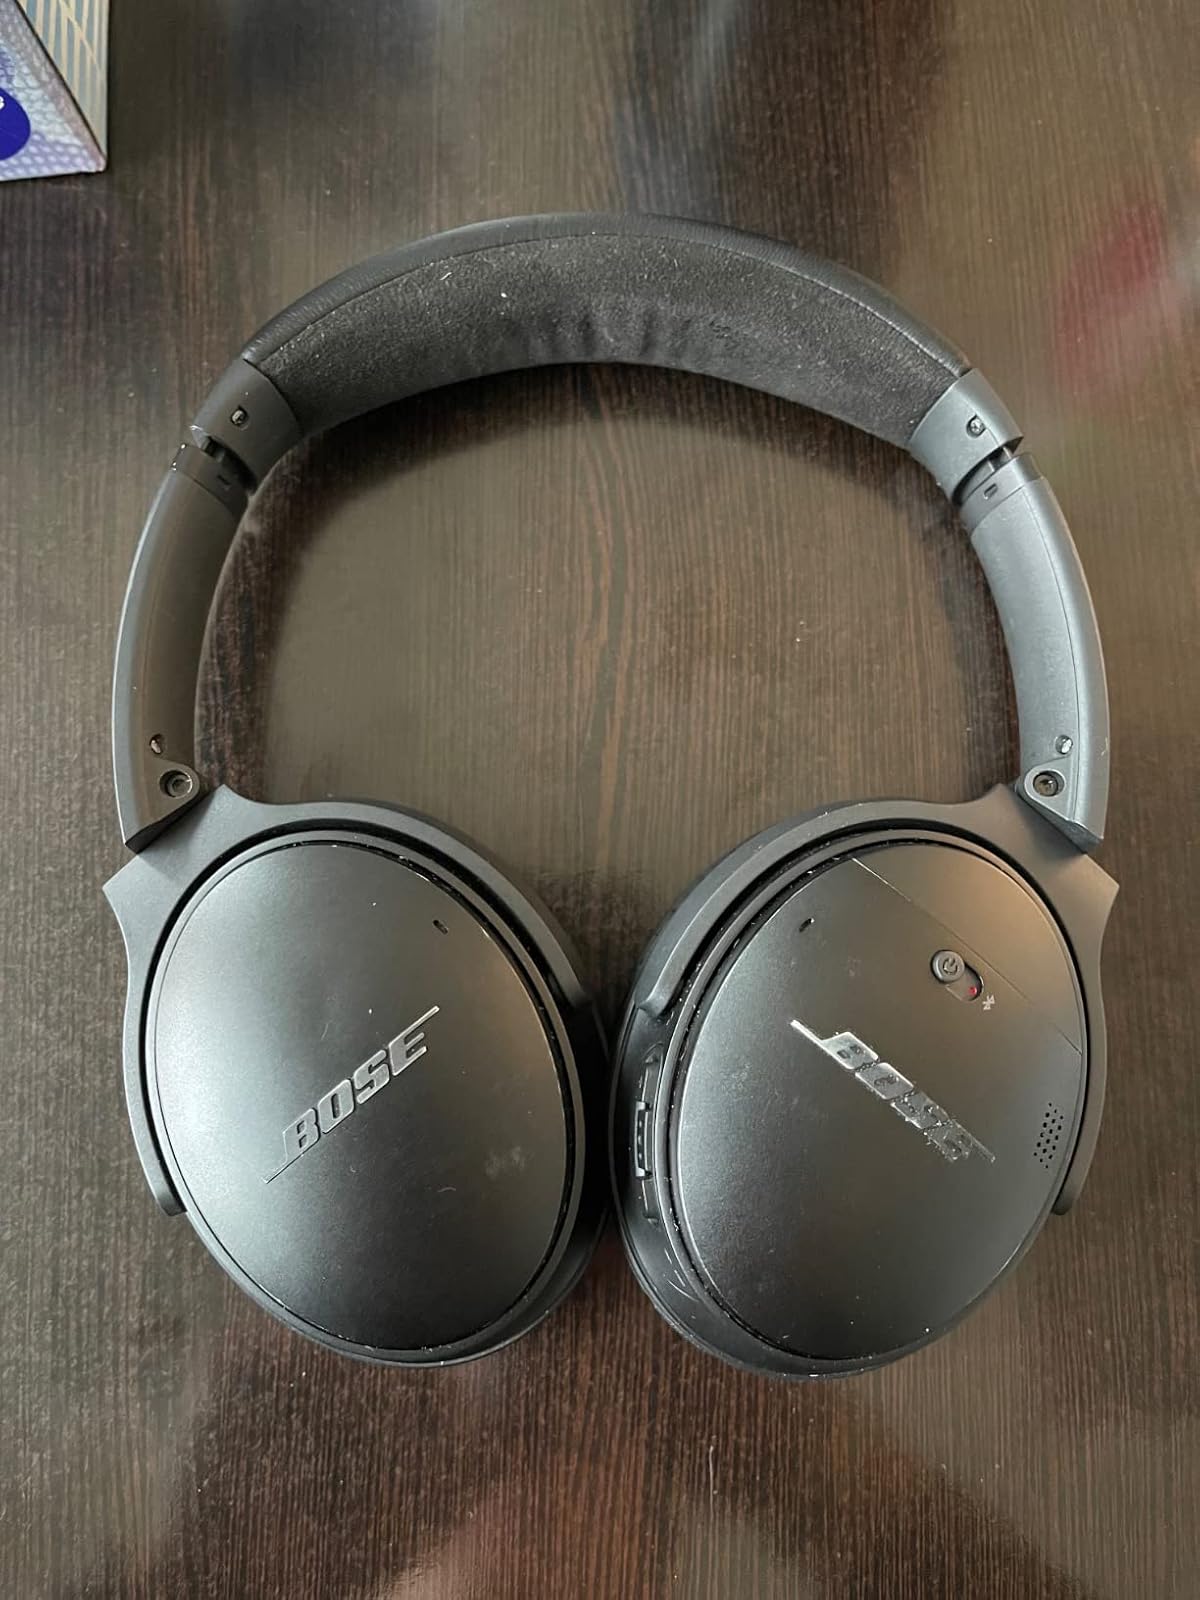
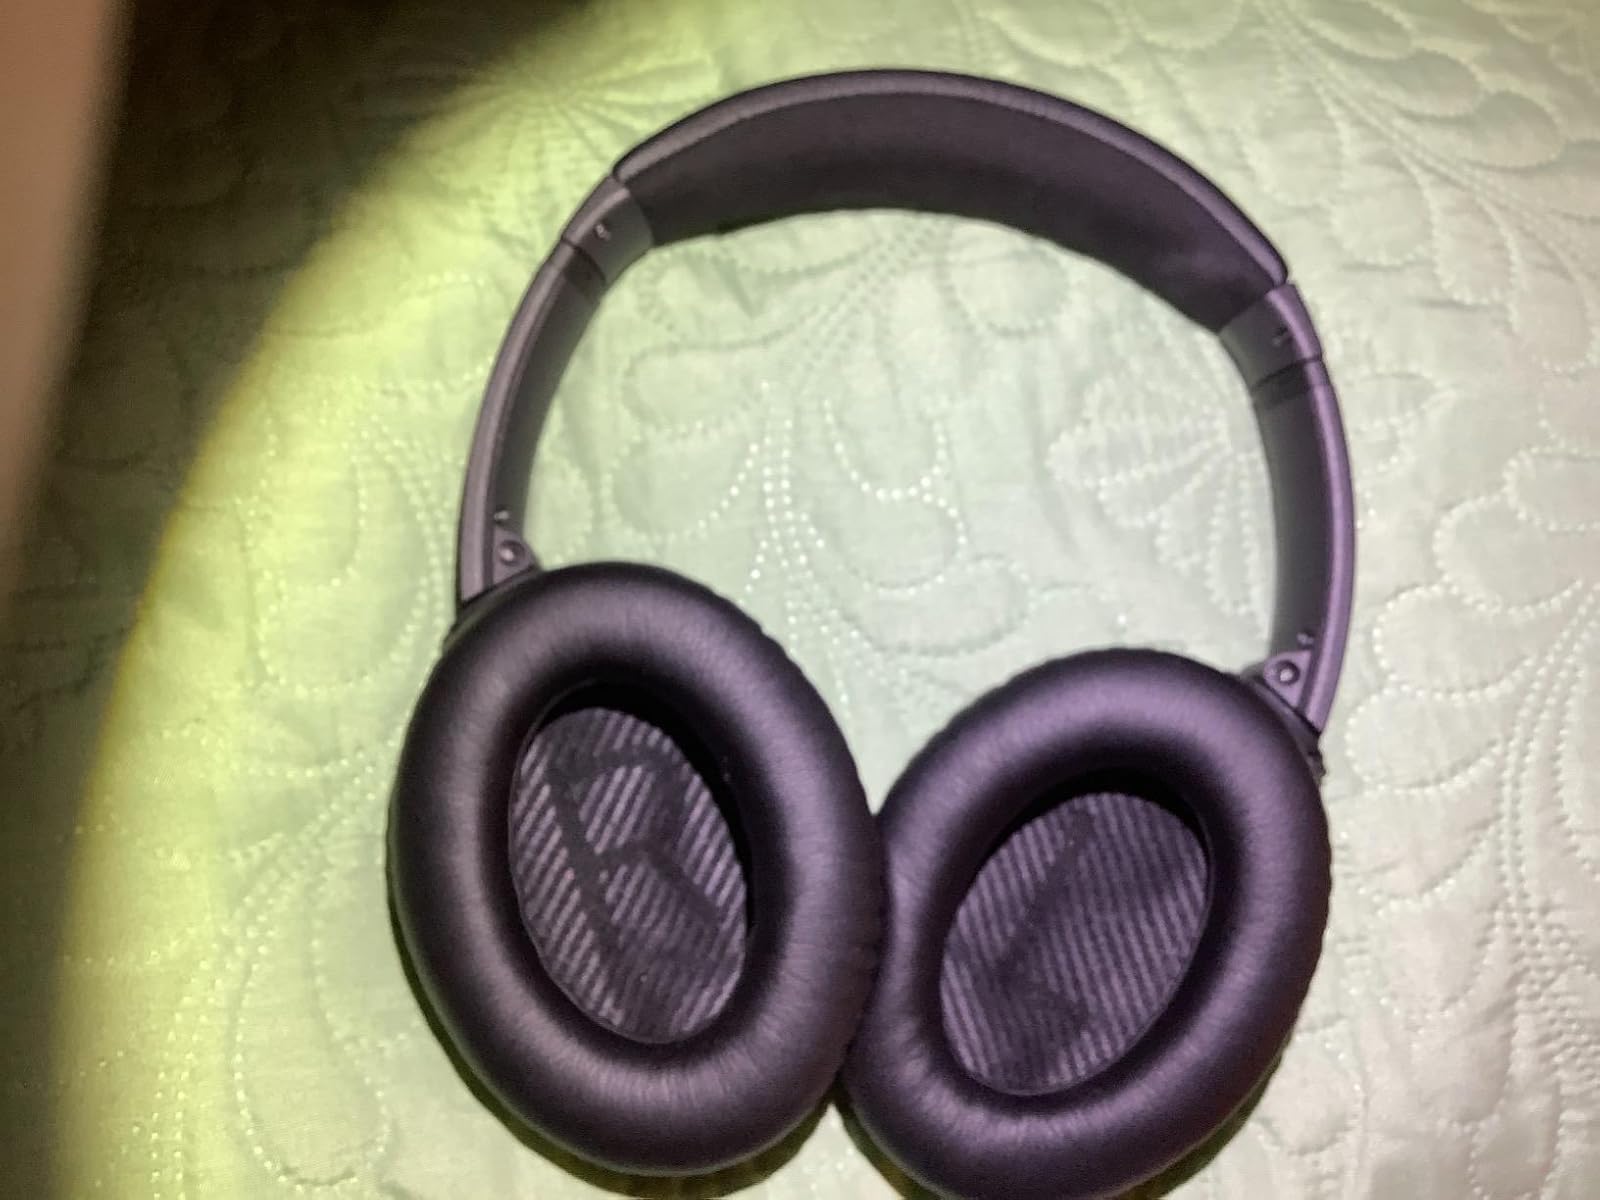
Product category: headphones
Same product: yes